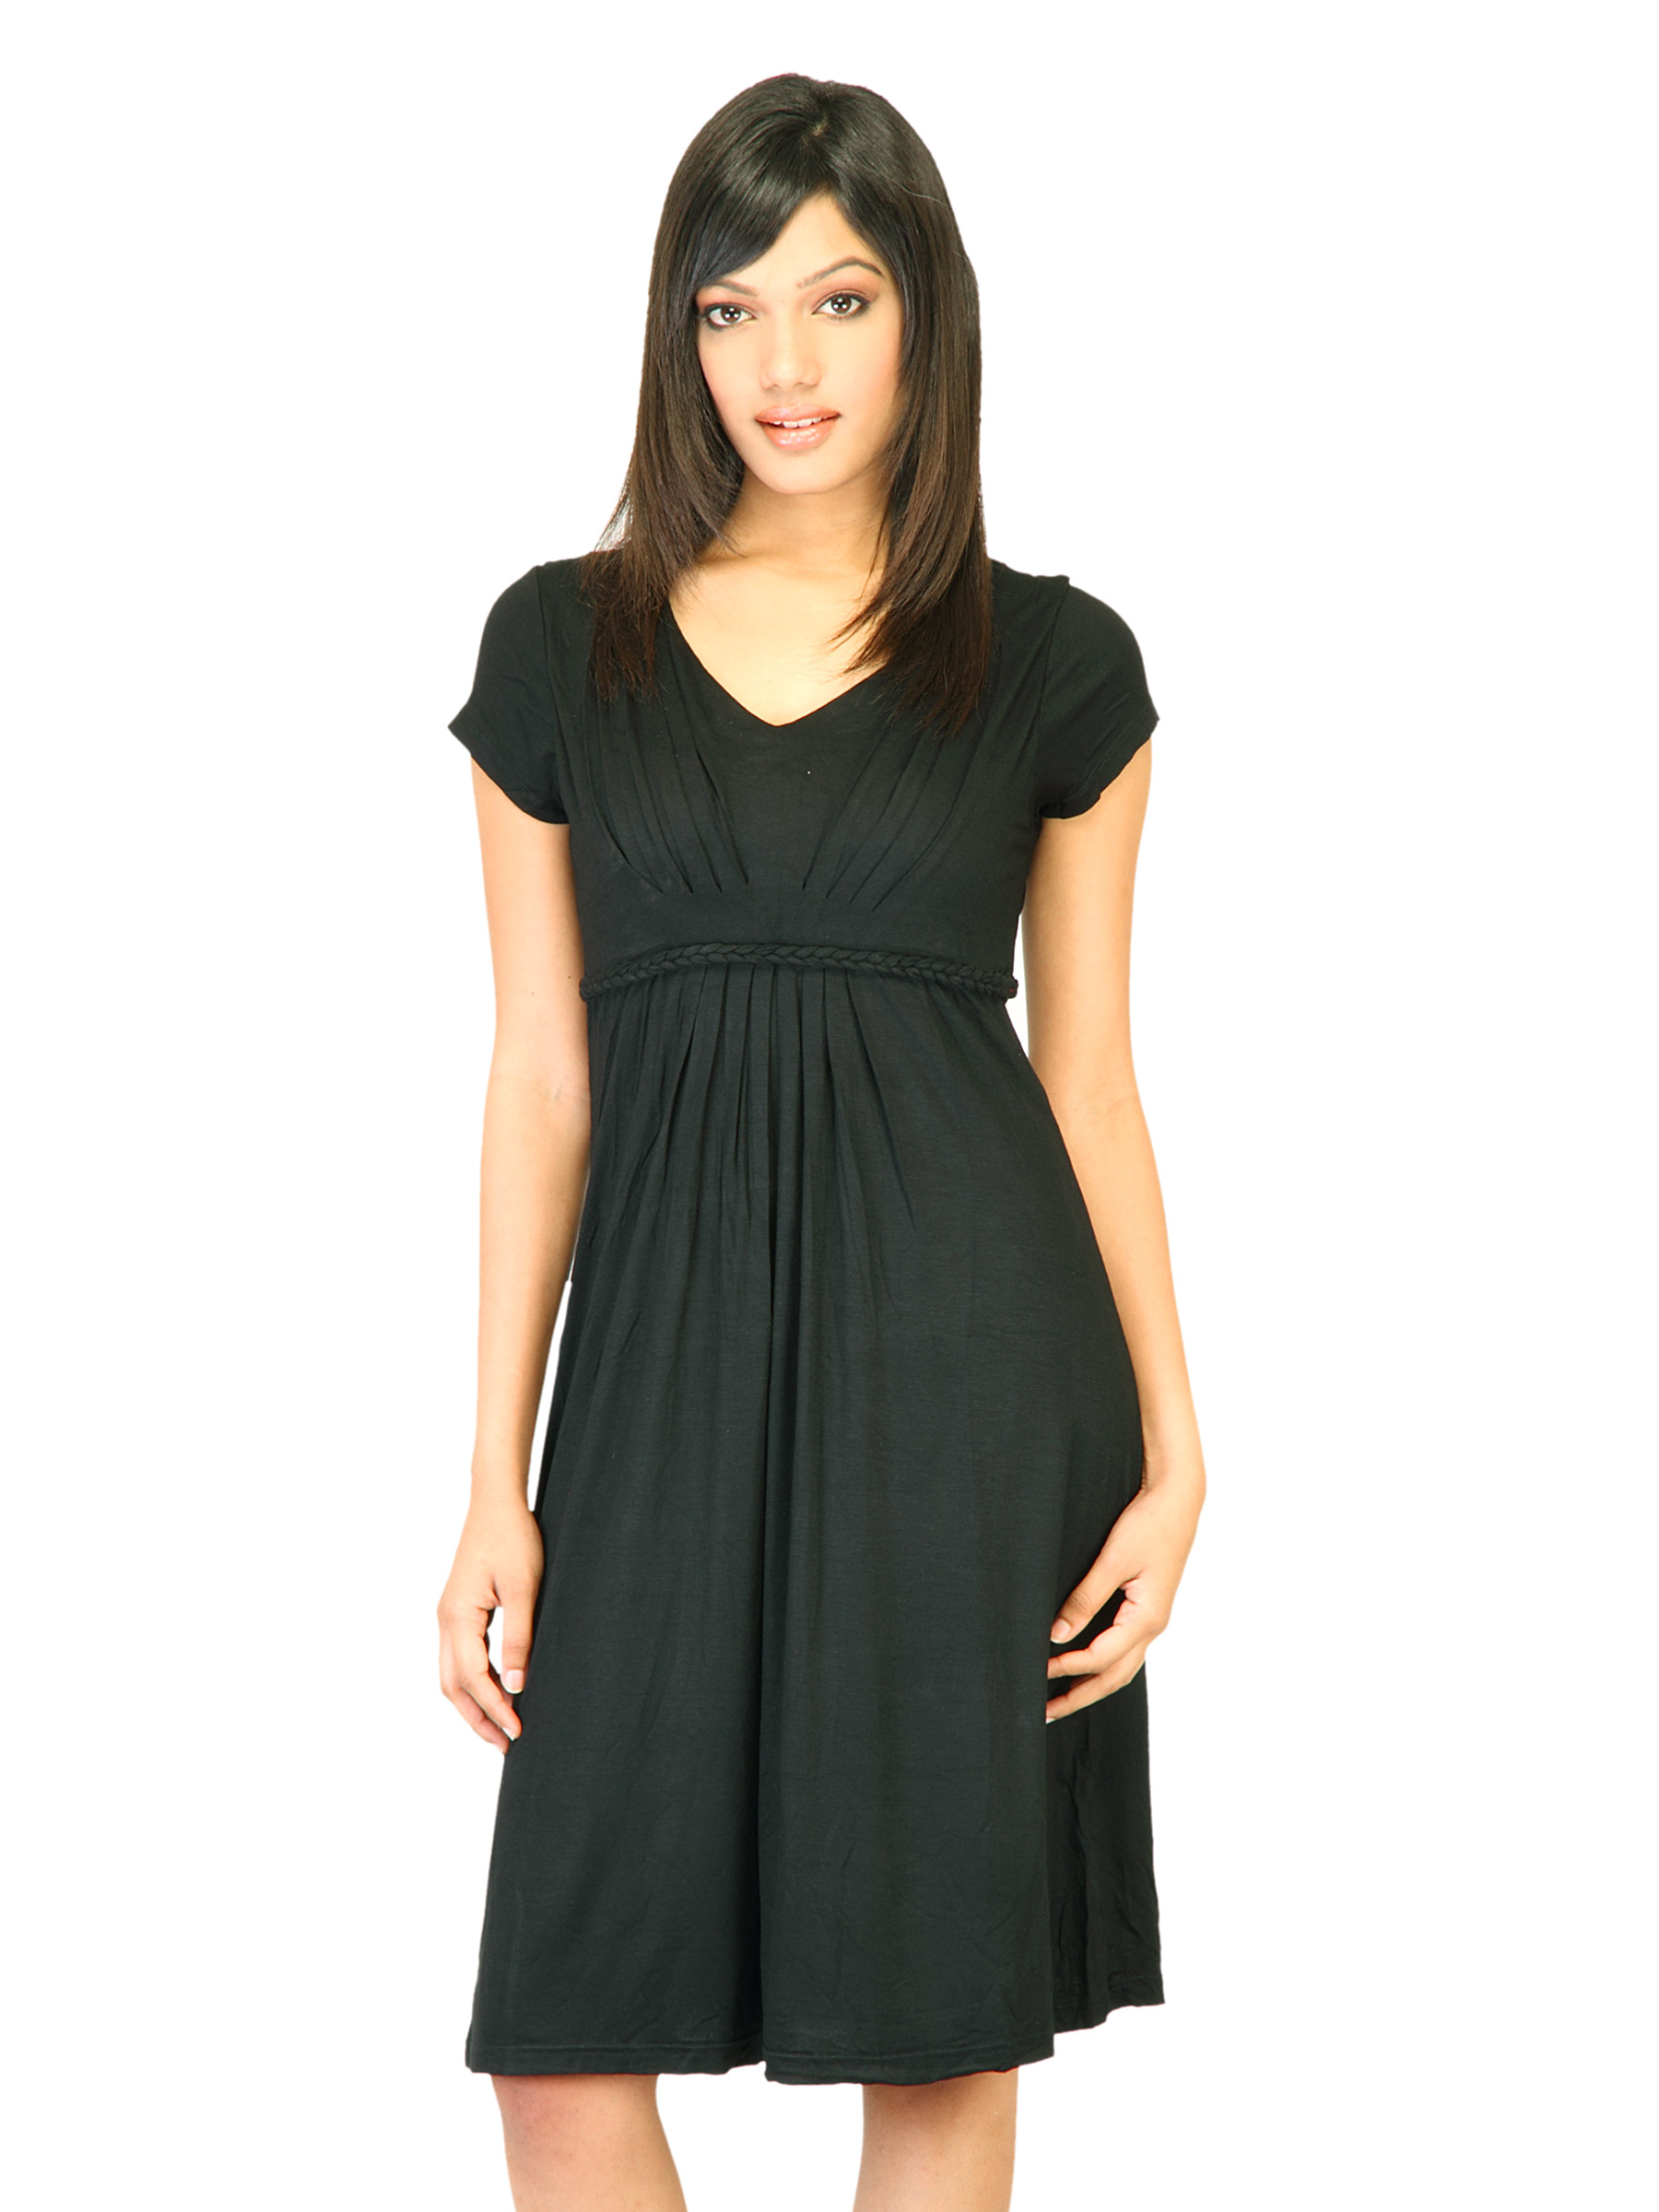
AND Women Solid Black Dresses
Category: Apparel / Dress / Dresses
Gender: Women
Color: Black
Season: Fall 2011
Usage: Casual